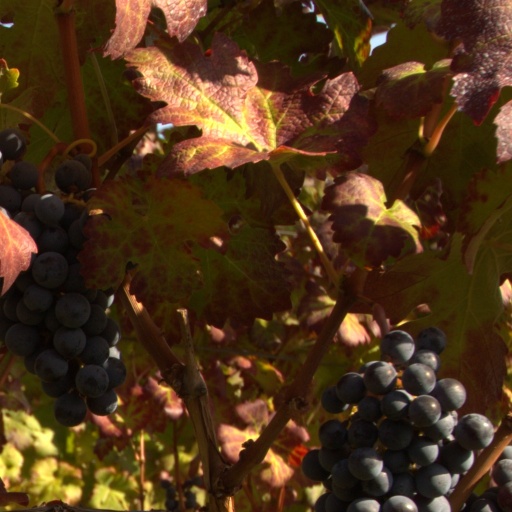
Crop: grape